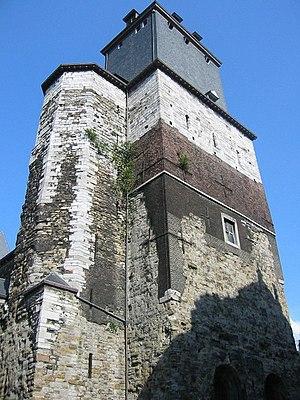
Liège est aujourd'hui le chef-lieu de la province de Liège et fait partie de l'Eurorégion Meuse-Rhin. Elle possède la plus grande agglomération en Région wallonne. Elle a par le passé été capitale d'une principauté puis d'une république. Sa position géographique entre la France, le Saint-Empire romain germanique et plus tard l'Allemagne, fait qu'elle a vécu une histoire très mouvementée.